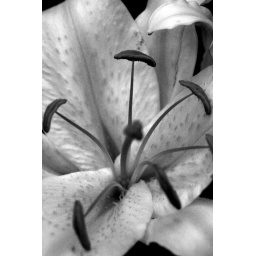
Lily in black and white